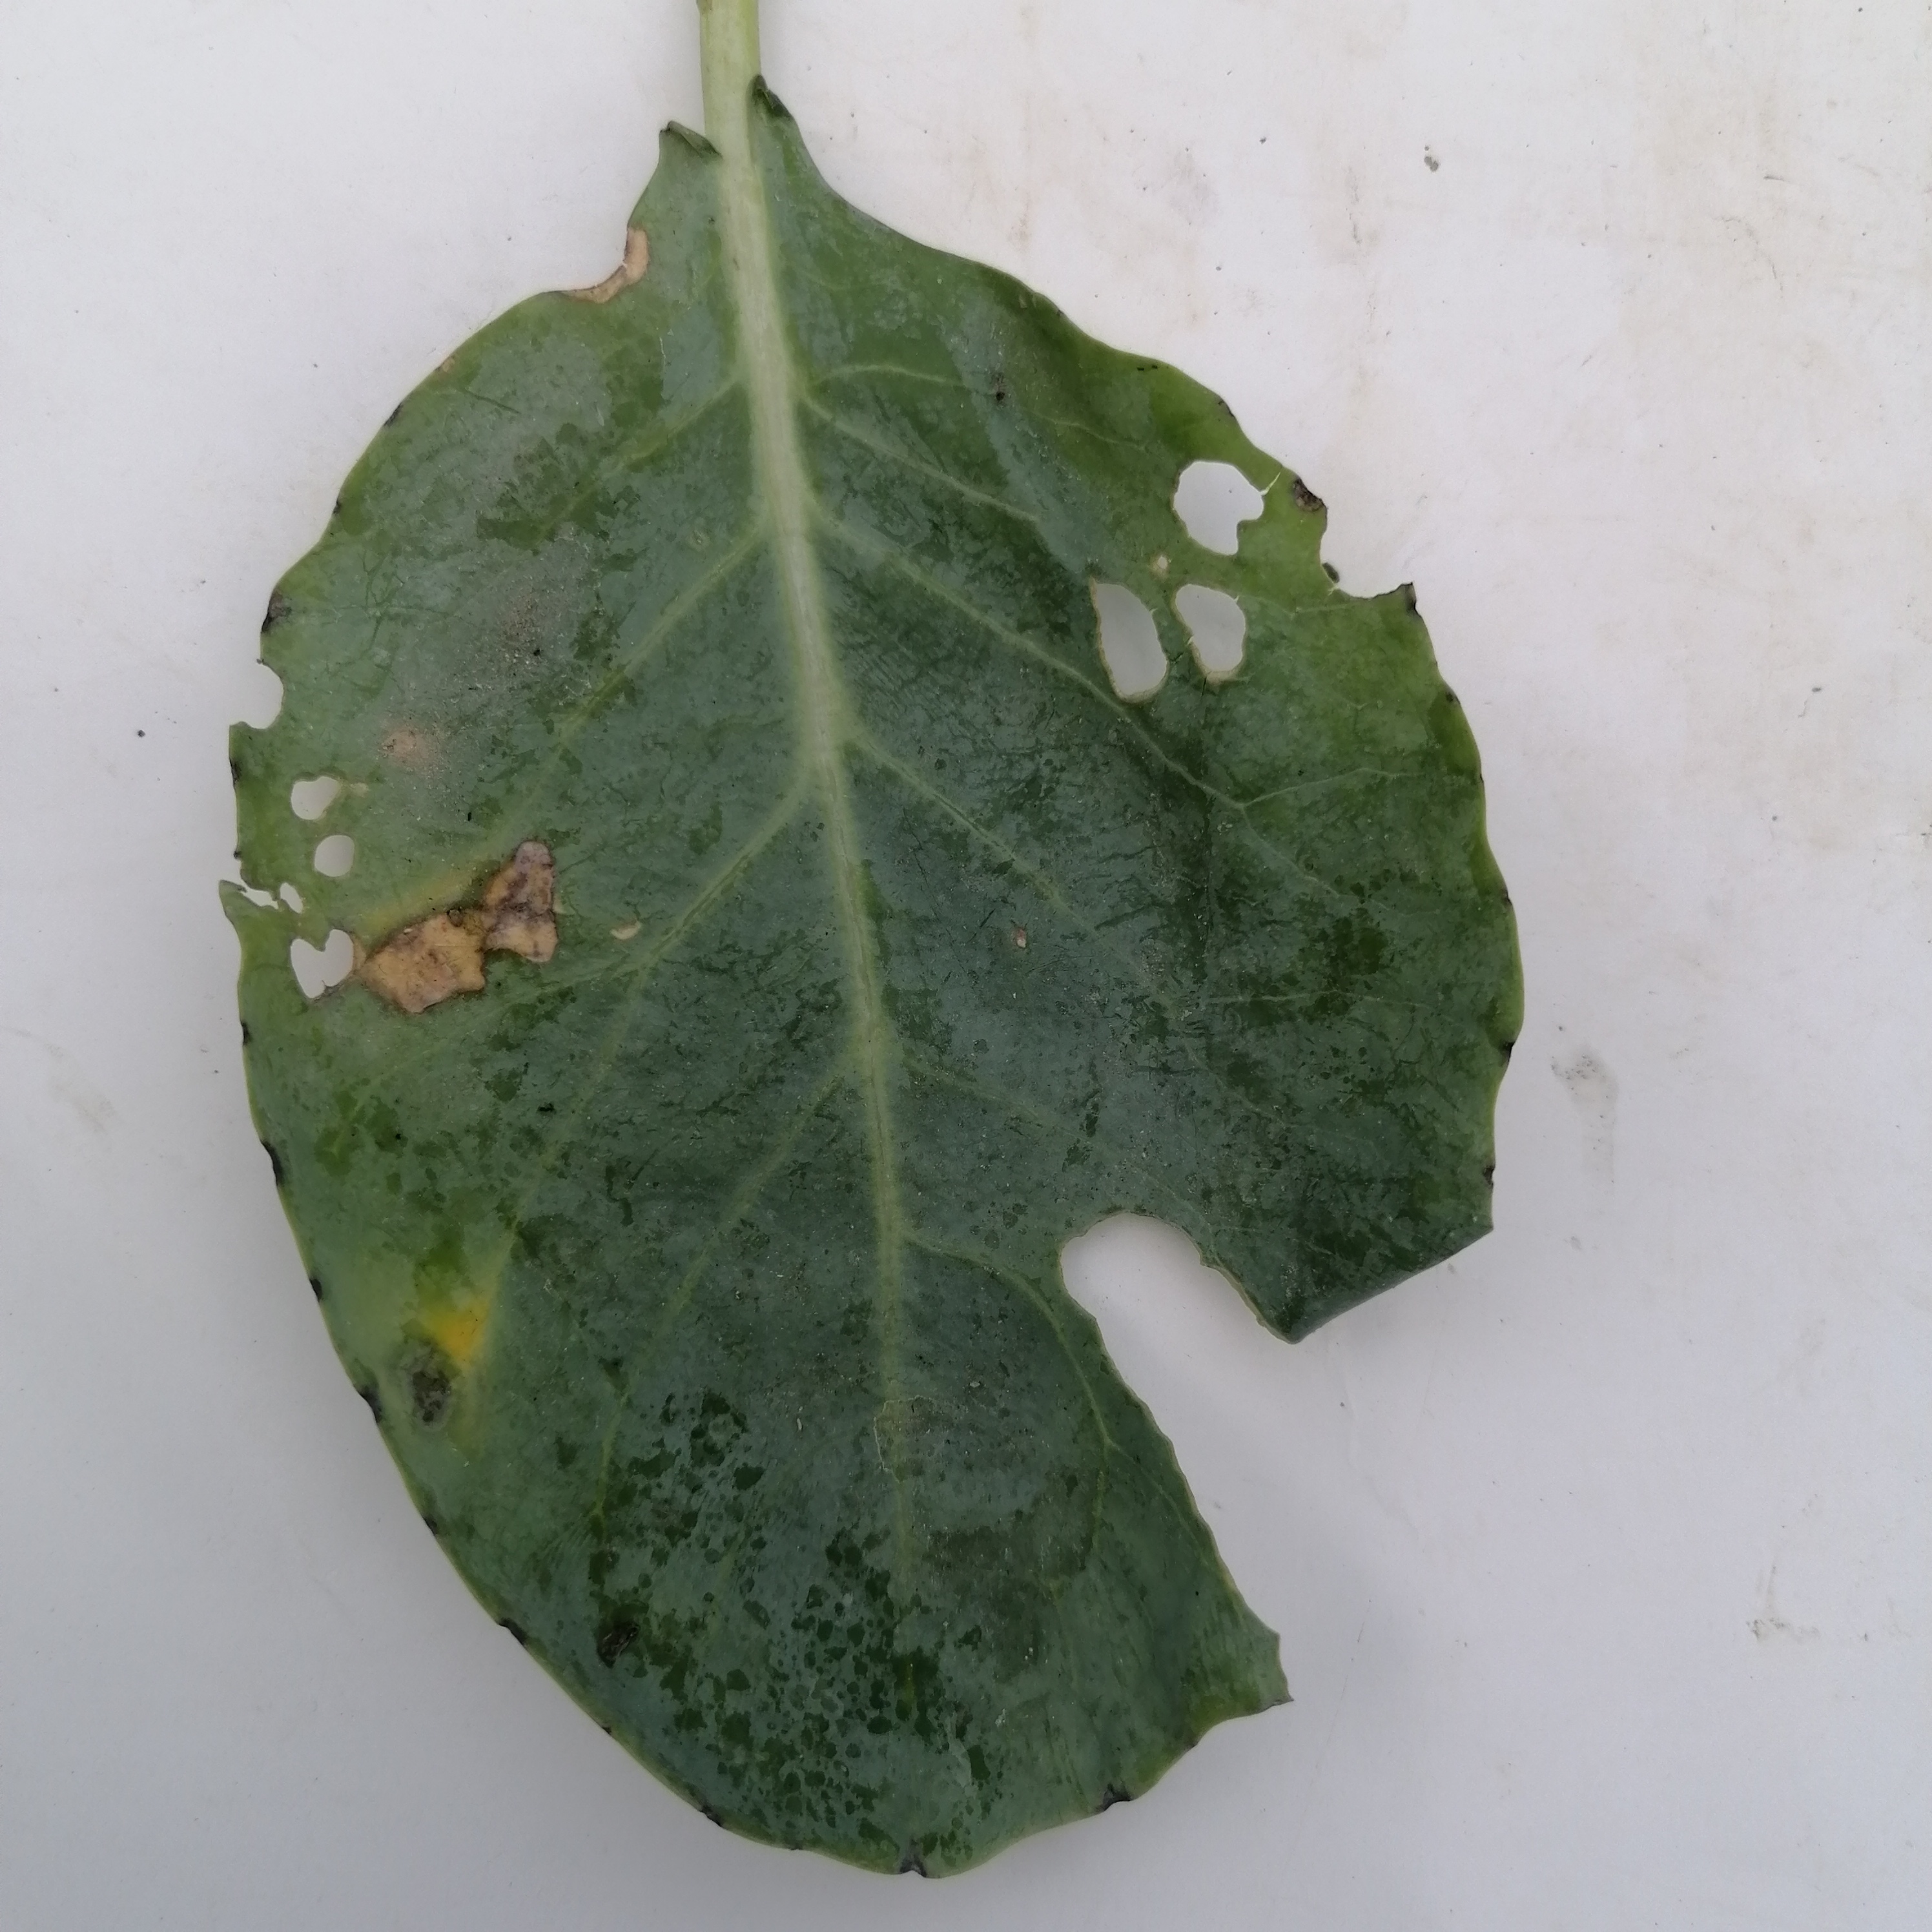
Label: Insect Hole